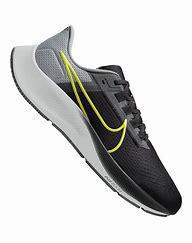
Brand: Nike
Model: College Air Zoom Pegasus 38